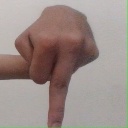
अक्षर: प